Langdon Filling Station

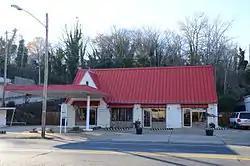

The Langdon Filling Station is a historic automotive service station at 311 Park Avenue in Hot Springs, Arkansas. It is a single-story masonry building, constructed out of concrete blocks and finished with brick veneer, and houses three service bays and a small office and storage area. The building has a steeply-pitched roof with rectangular vents in the English (Tudor) Revival style. Built about 1938, it was used as a service station into the 1990s.